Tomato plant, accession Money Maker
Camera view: horizontal (90 deg, fisheye); turntable rotation: 90 degrees
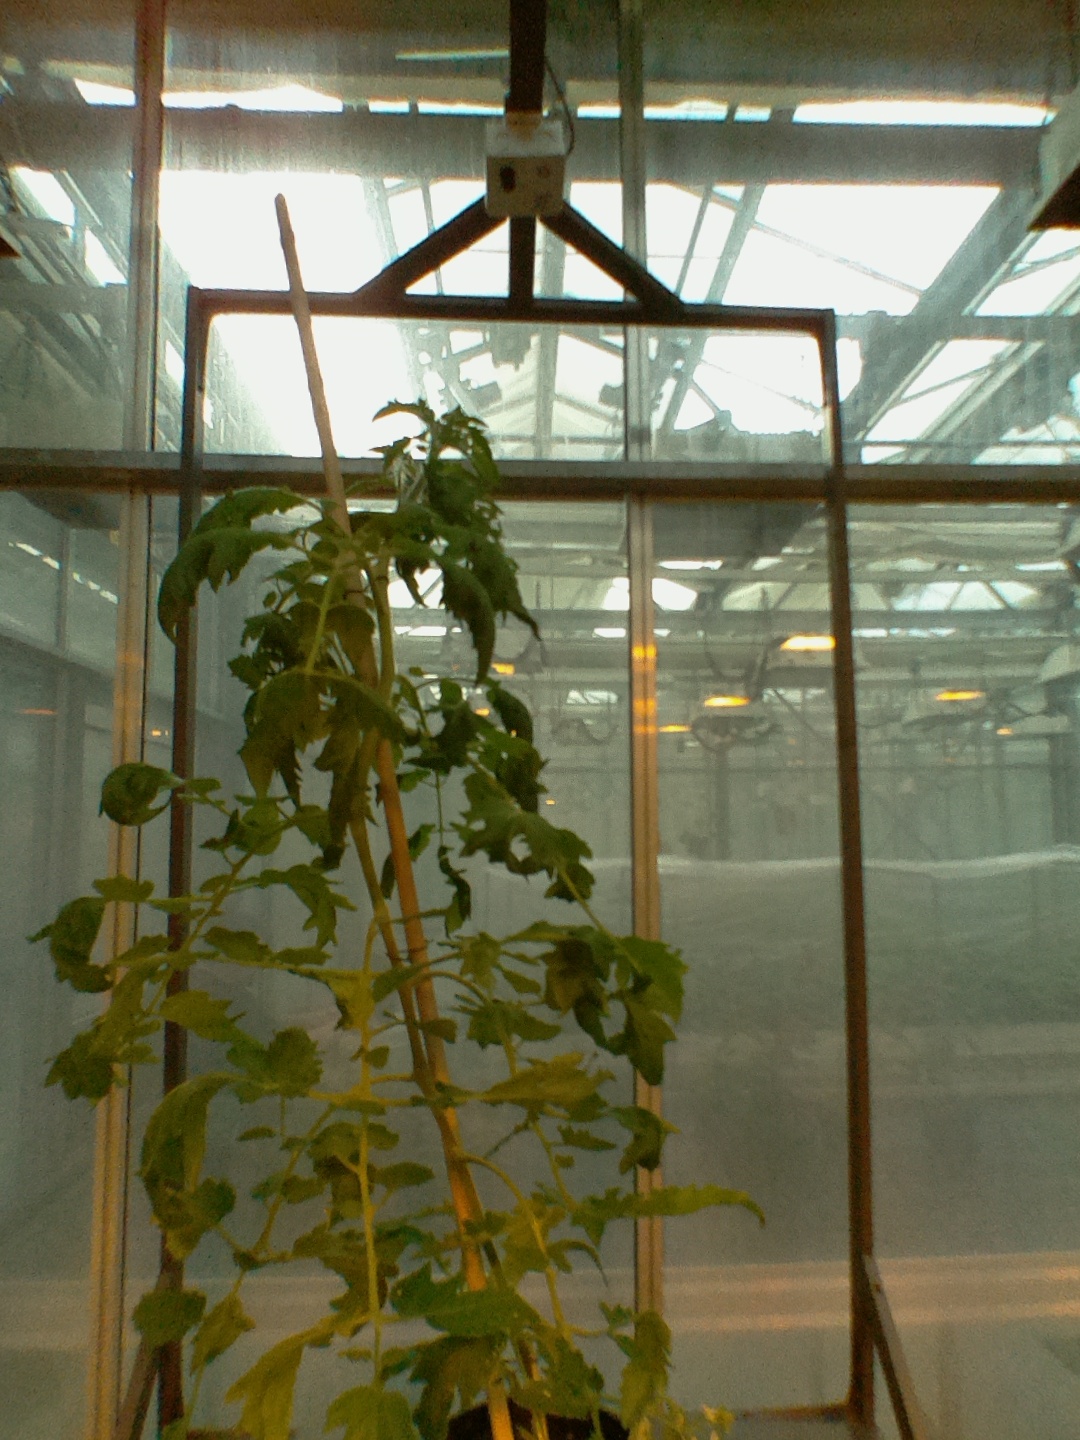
BBCH growth stage 65: Full flowering, 50%-60% of flowers open, first petals falling